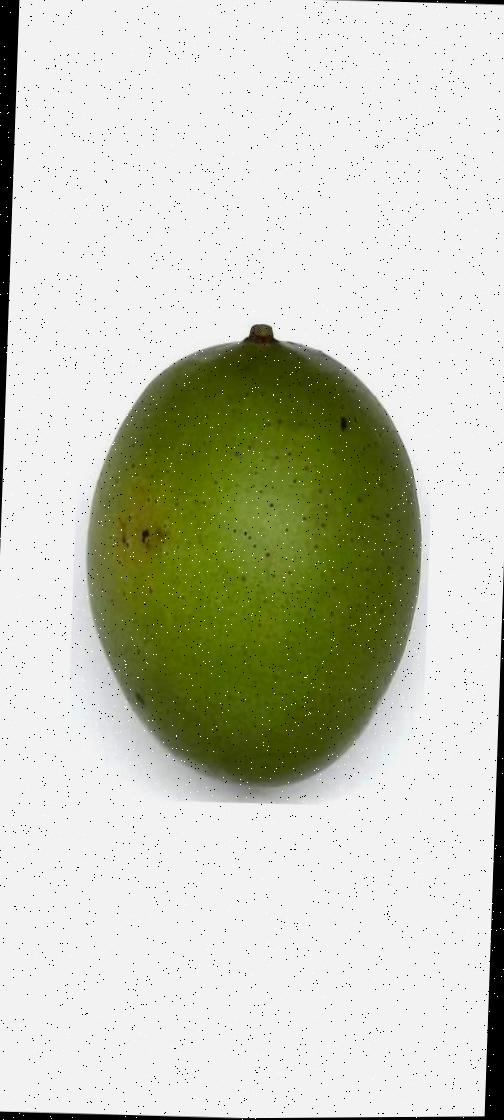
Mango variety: Langra